Sophie Caldwell Hamilton

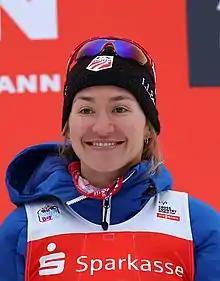
Sophie Caldwell during World Cup competitions in Dresden, Saxony, Germany in January 2018

Sophia Shuell Caldwell Hamilton (born March 22, 1990) is a retired American cross-country ski racer who specialized in sprint disciplines. She won two races and achieved a total of 10 podiums in World Cup competition. Since 2019, Caldwell has been married to fellow US cross-country teammate Simeon Hamilton. On March 22, 2021, aged 31, she announced retirement from competitive skiing.